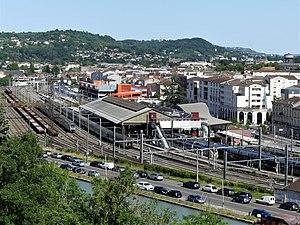
La gare d'Agen, Lot-et-Garonne, France.
La gare d'Agen est une gare ferroviaire française de la ligne de Bordeaux-Saint-Jean à Sète-Ville, située au nord du centre-ville d'Agen, préfecture du département de Lot-et-Garonne, en région Nouvelle-Aquitaine.